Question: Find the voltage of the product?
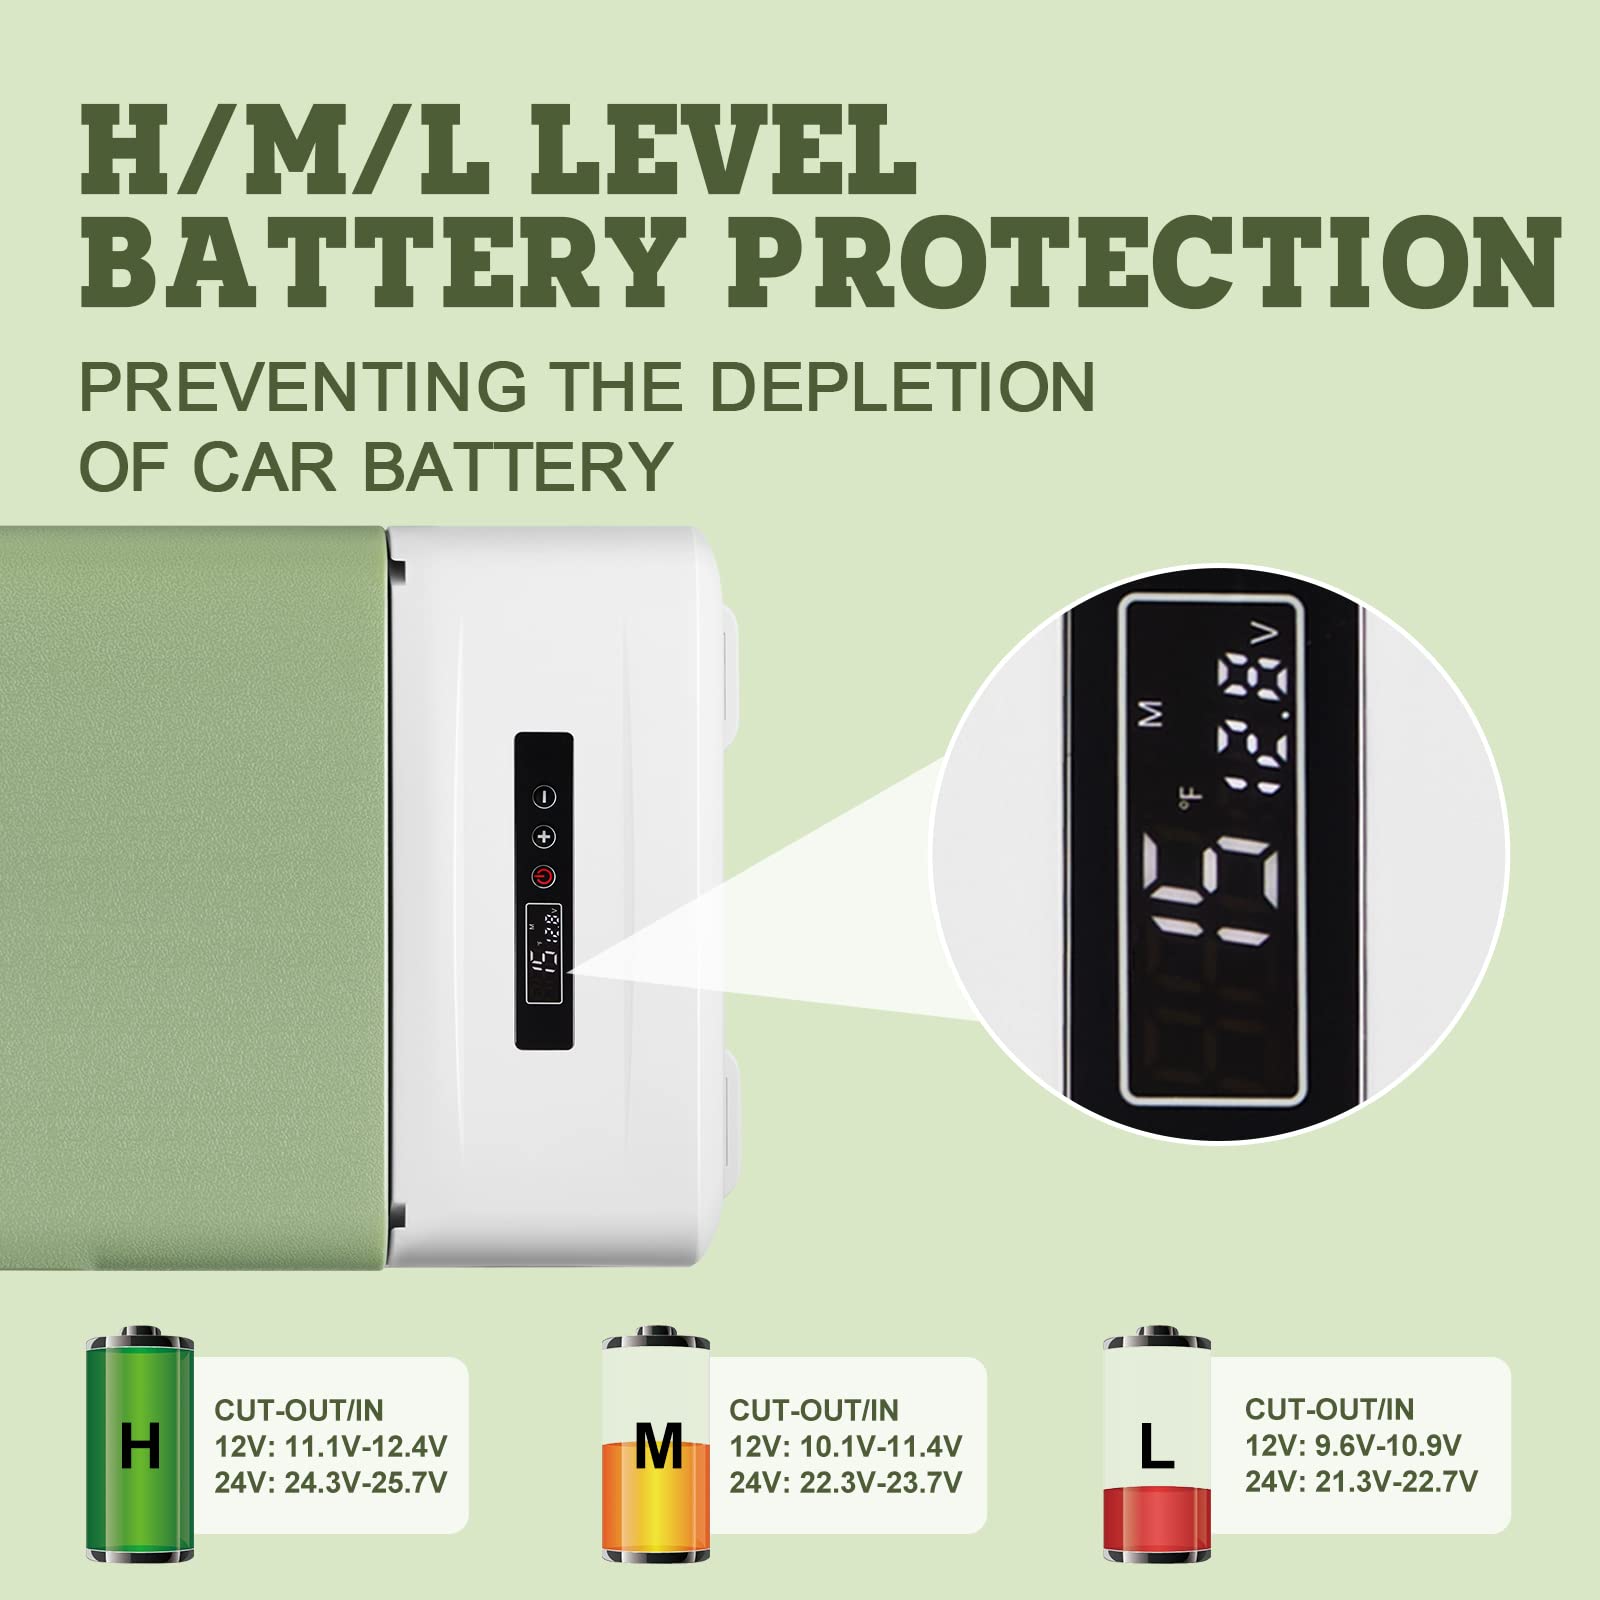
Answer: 24.0 volt